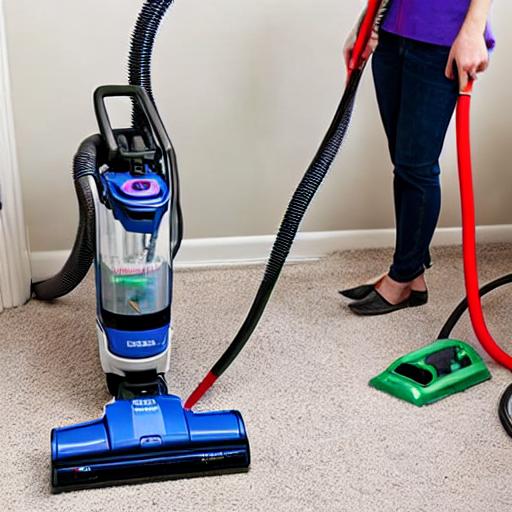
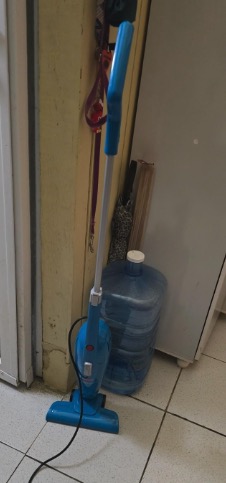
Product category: items_vacuum
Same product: no